Legio XXII Deiotariana

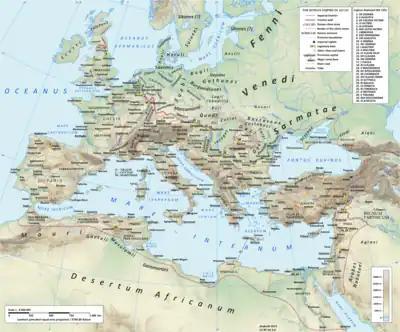
Map of the Roman empire in AD 125, under emperor Hadrian, showing the Legio XXII Deiotariana, stationed at Alexandria (Alexandria, Egypt), in Aegyptus province, from 8 BC to ca. 123 AD

Legio XXII Deiotariana ("Deiotarus' Twenty-Second Legion") was a legion of the Imperial Roman army, founded ca. 48 BC and disbanded or destroyed during the Bar Kokhba revolt of 132–136. Its cognomen comes from Deiotarus, a Celtic king of Galatia. Its emblem is unknown.